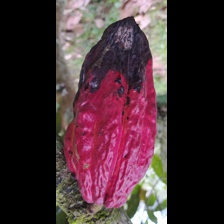
Label: phytophthora